Jim Henson Company Lot

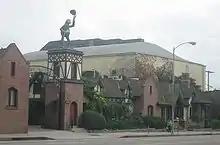
Main Gates, 2006

The Jim Henson Company Lot, formerly A&M Studios, is a studio property located just south of the southeast corner of La Brea Avenue and Sunset Boulevard in Hollywood. Originally established by film star Charlie Chaplin, the property served as Charlie Chaplin Studios from 1917 to 1953, which later earned the site designation as a Los Angeles Historic-Cultural Monument. After being sold by Chaplin in 1953, the property went through several changes in ownership and has served at various times as the original studio of Hanna-Barbera Productions, Kling Studios, the Red Skelton Studios, the shooting location for the "Adventures of Superman" and "Perry Mason" television series. From 1966 to 1999, it was the headquarters for A&M Records and the location of A&M Recording Studios. Since 2000, it has the headquarters of The Jim Henson Company, including the Henson Soundstage and Henson Recording Studios.